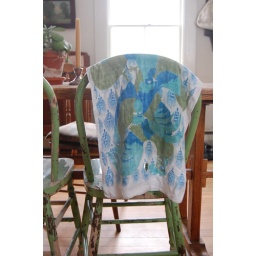
just turned around from the sink and saw this old dish towel hanging on the chair and liked the way it looked.